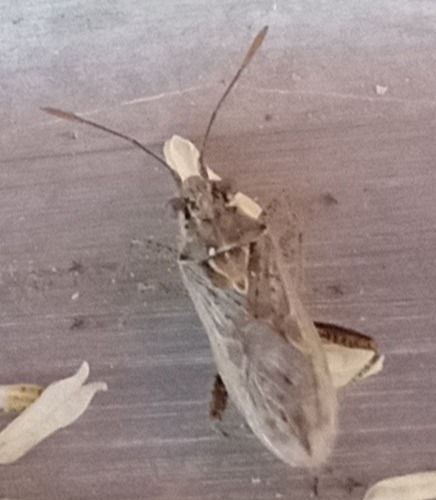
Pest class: non_pest_herbivores